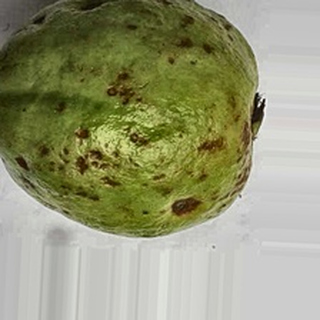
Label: guava_anthracnose